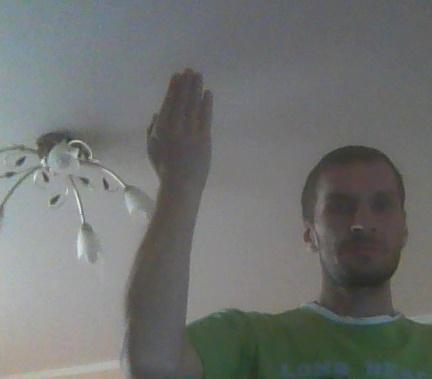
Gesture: stop_inverted